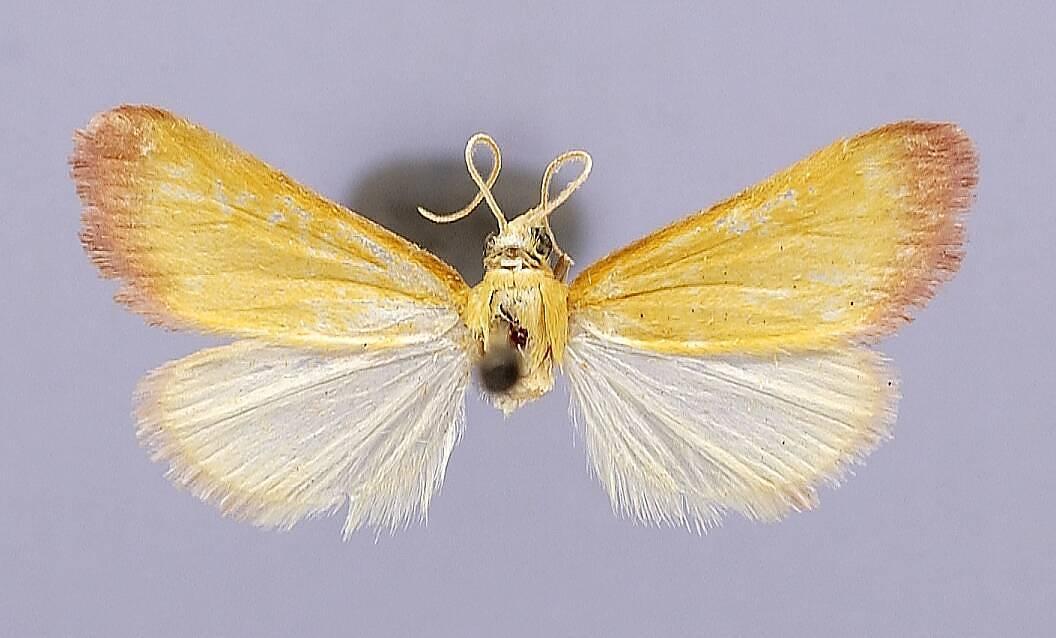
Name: Loxostege roseiterminalis
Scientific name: Loxostege roseiterminalis Barnes & McDunnough, 1914
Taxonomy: Animalia, Arthropoda, Insecta, Lepidoptera, Crambidae, Pyraustinae
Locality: San Benito, Texas, United States
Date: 1 Apr 1907